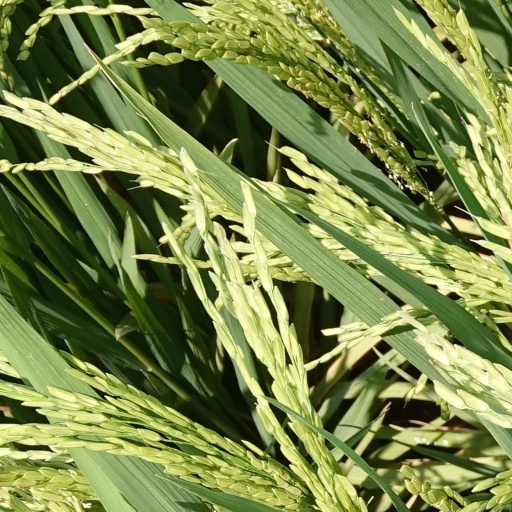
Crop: rice